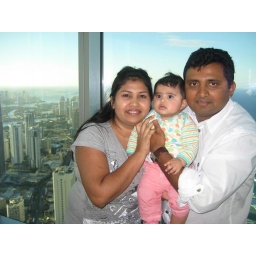
Us on the 77th floor of World's tallest residential building in Gold Coast Q1(352odd m tall)